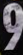
Number: 9